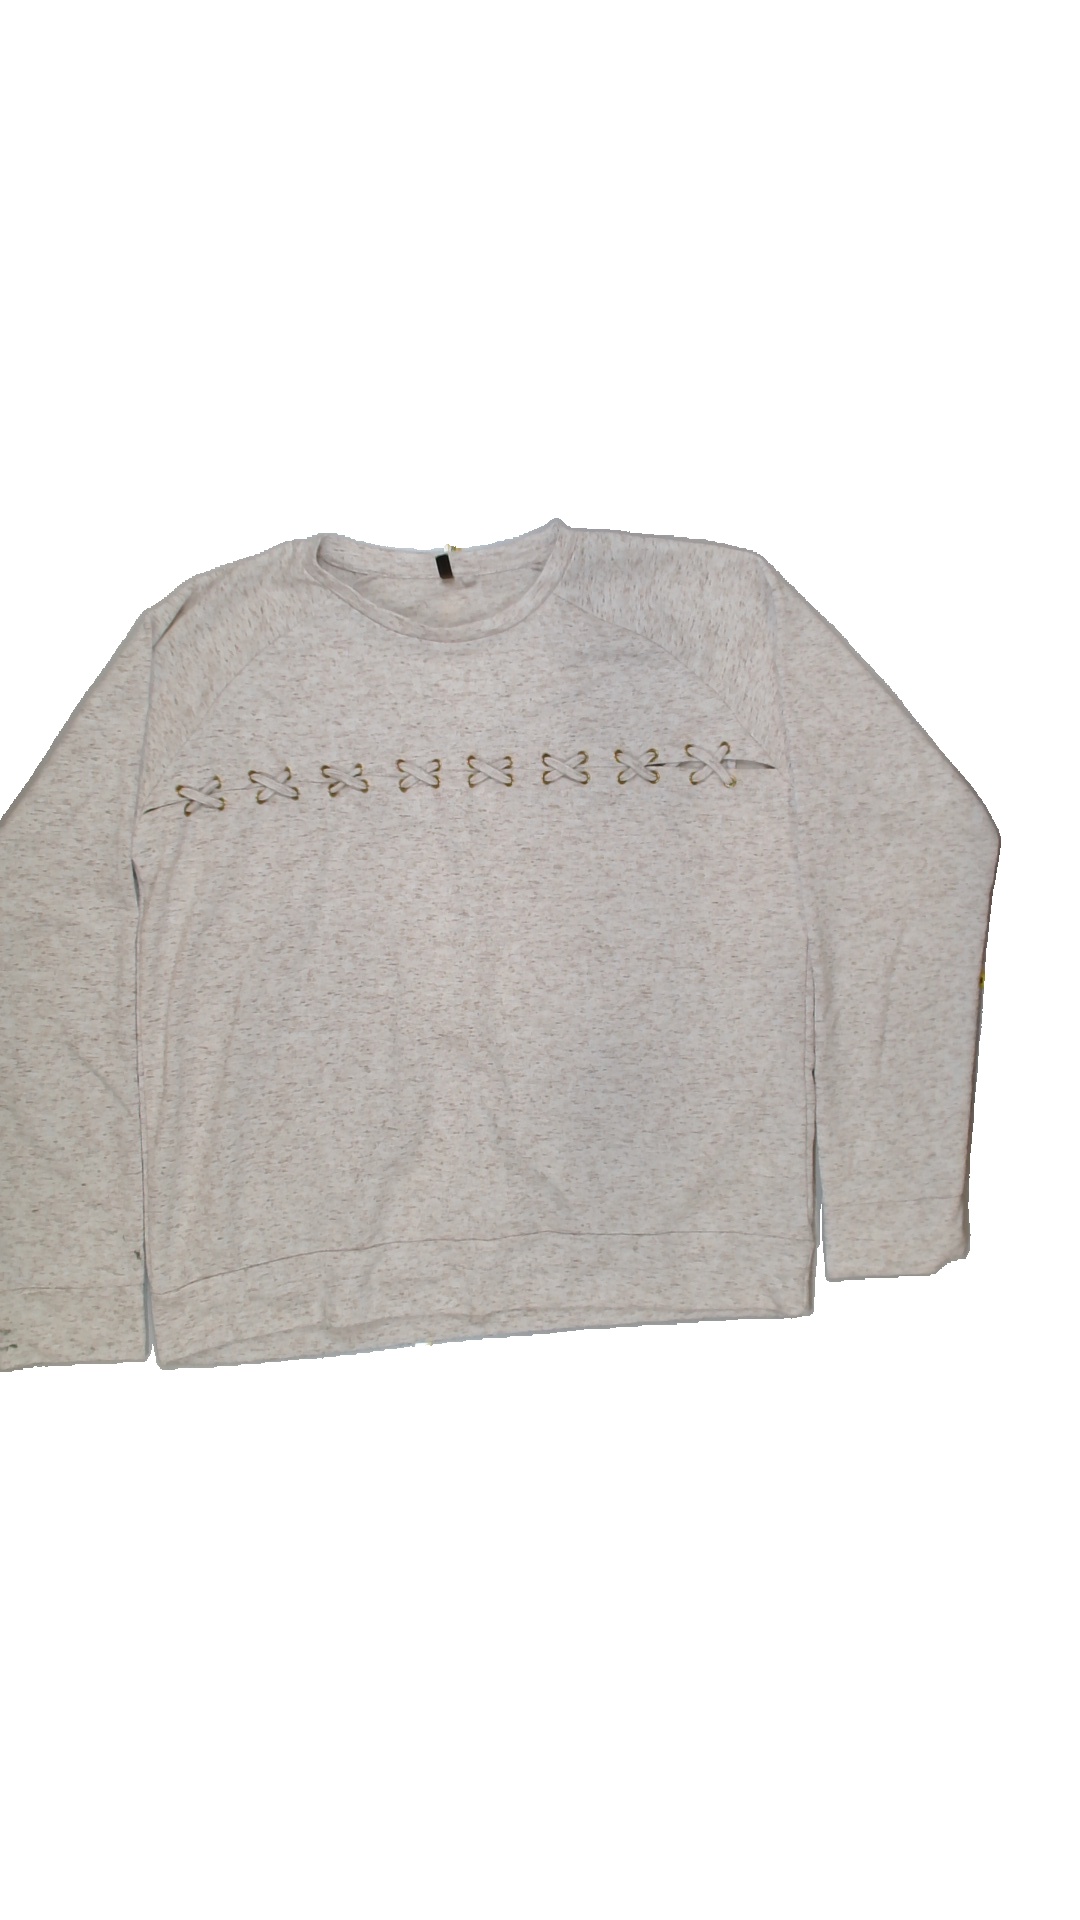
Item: Sweater (Ladies)
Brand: Not Applicable
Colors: Beige
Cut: C-collar, Regular
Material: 100% polyester
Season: All
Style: No trend
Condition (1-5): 3
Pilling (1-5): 3
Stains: Yes
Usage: Export
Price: <50